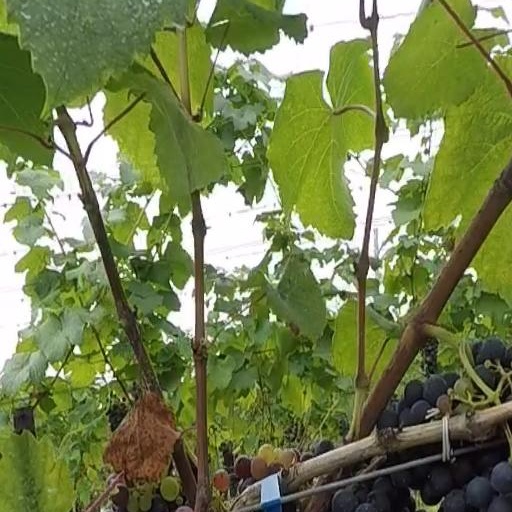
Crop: grape